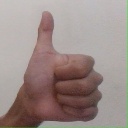
अक्षर: थ